Sioeli Nau

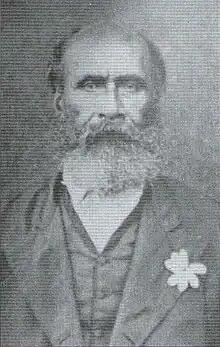
Filipe 'Onevela: Father of Sioeli Nau

Sioeli Nau was the youngest of six children. His father was from Masilamea, Neiafu, Vava'u in Tonga. He had five older brothers: Tama Watson Nau, Paula Fuikefu Nau, Tevita Kata Nau I, Simione Nau and 'Aisea Nau. His mother was the oldest daughter and first child of Matapule Lauaki the Royal Undertaker.